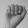
ASL letter: A